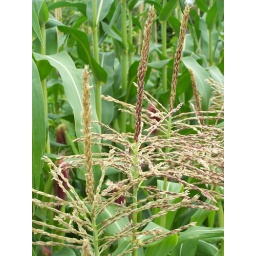
A row of shorter corn beside the tall corn lets us see both the male and female flowers in rows.